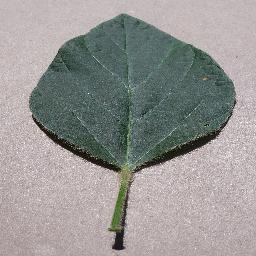
Label: Soybean___healthy